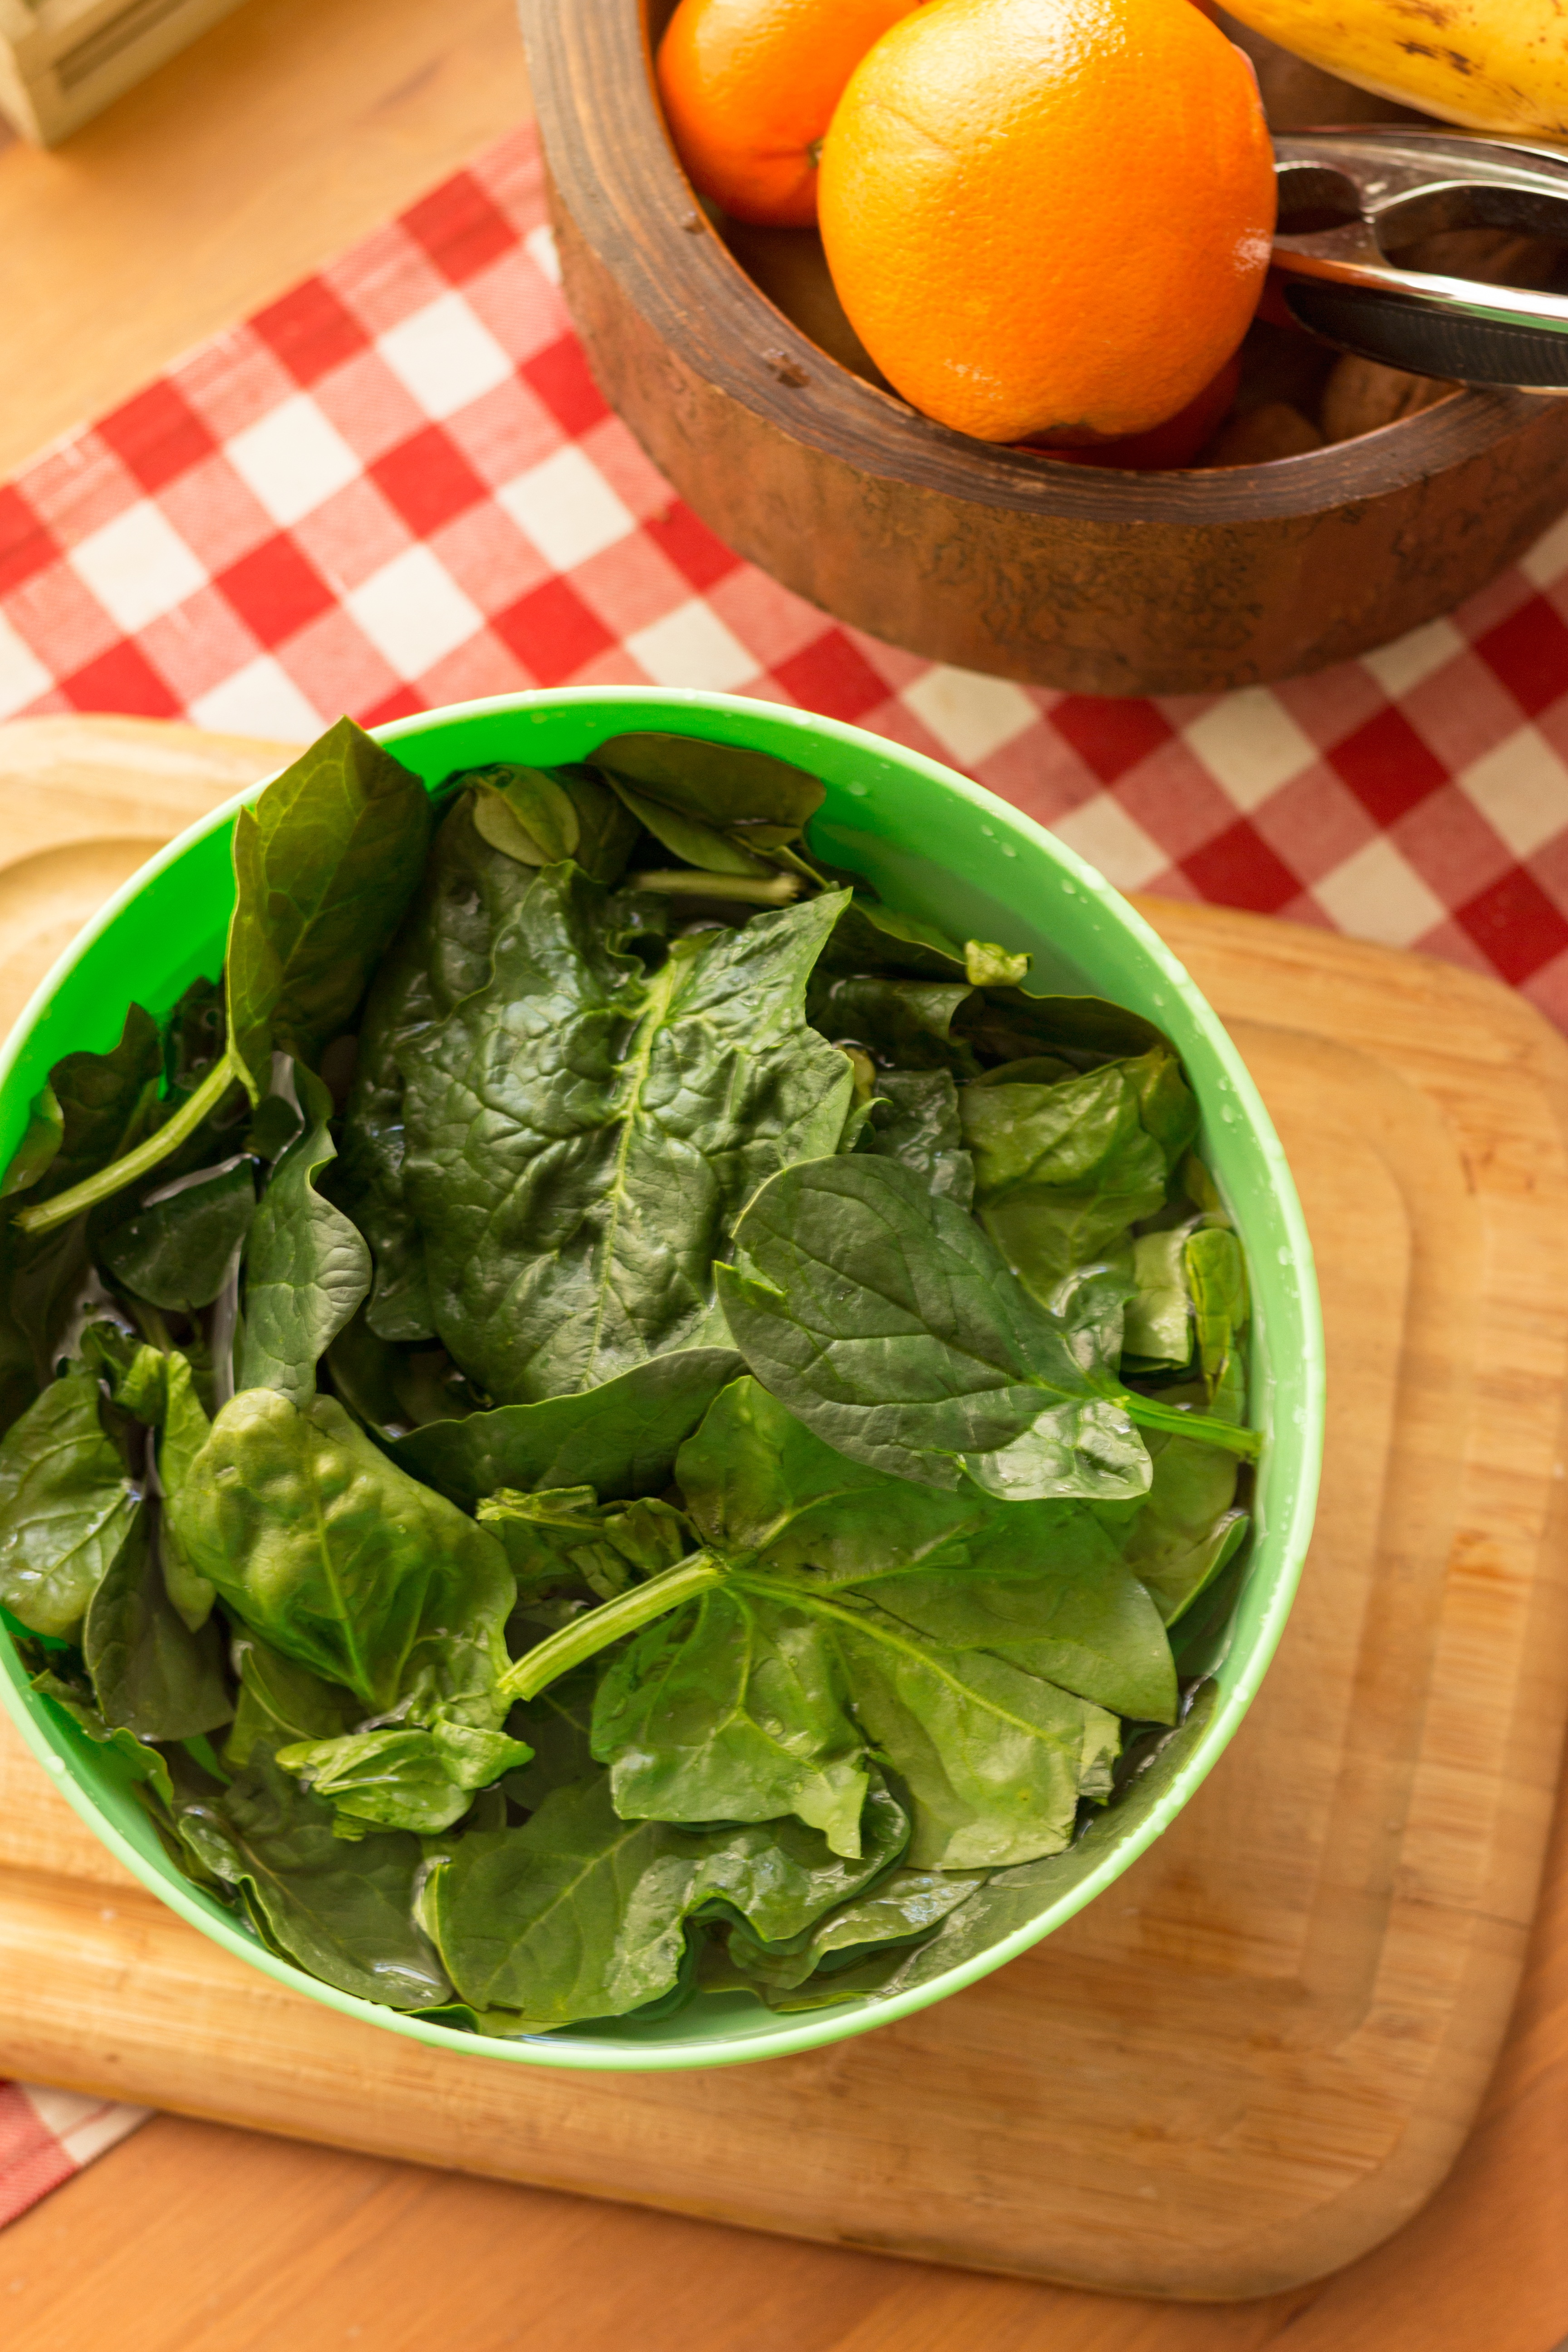
table, tree, plant, wood, fruit, orange, dish, food, salad, green, produce, vegetable, natural, kitchen, cuisine, health, chopping board, tablecloth, leaves, spinach, cover, vegetarian food, flowering plant, day light, natural light, land plant, leaf vegetable, wood fibre boards